Second Street Bridge (Allegan, Michigan)

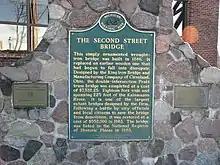
Michigan State Historic Site marker "(center)" and National Historic Civil Engineering Landmark sign "(left)"

In 1979, a structural analysis of the bridge indicated that the wrought iron was in good shape, but the deck was deteriorating. City officials chose to rehabilitate the bridge instead of replacing it because the structure is historic and further study showed that traffic problems would be exacerbated by replacing it with a two-lane structure. Because the bridge was not a critical transportation corridor, the city persuaded the federal government to fund rehabilitation, even though the project would not meet AASHTO standards. The project was approved in part because the bridge was made one-way to overcome the limitations of its narrow roadway. Funding was received in 1981, and the contract was awarded to low bidder H&K Construction for $552,000, compared to an estimated $1.2 million for replacement.